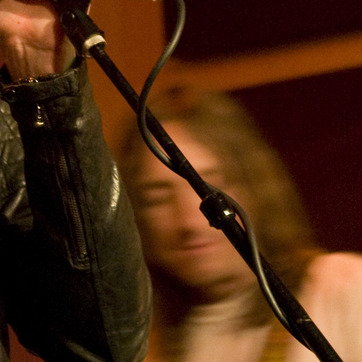
Material: skin